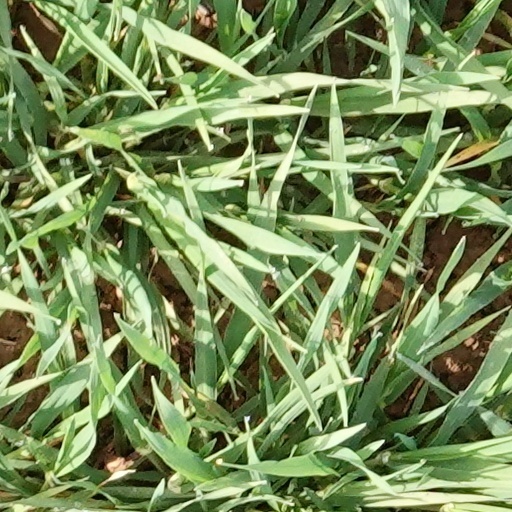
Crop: wheat